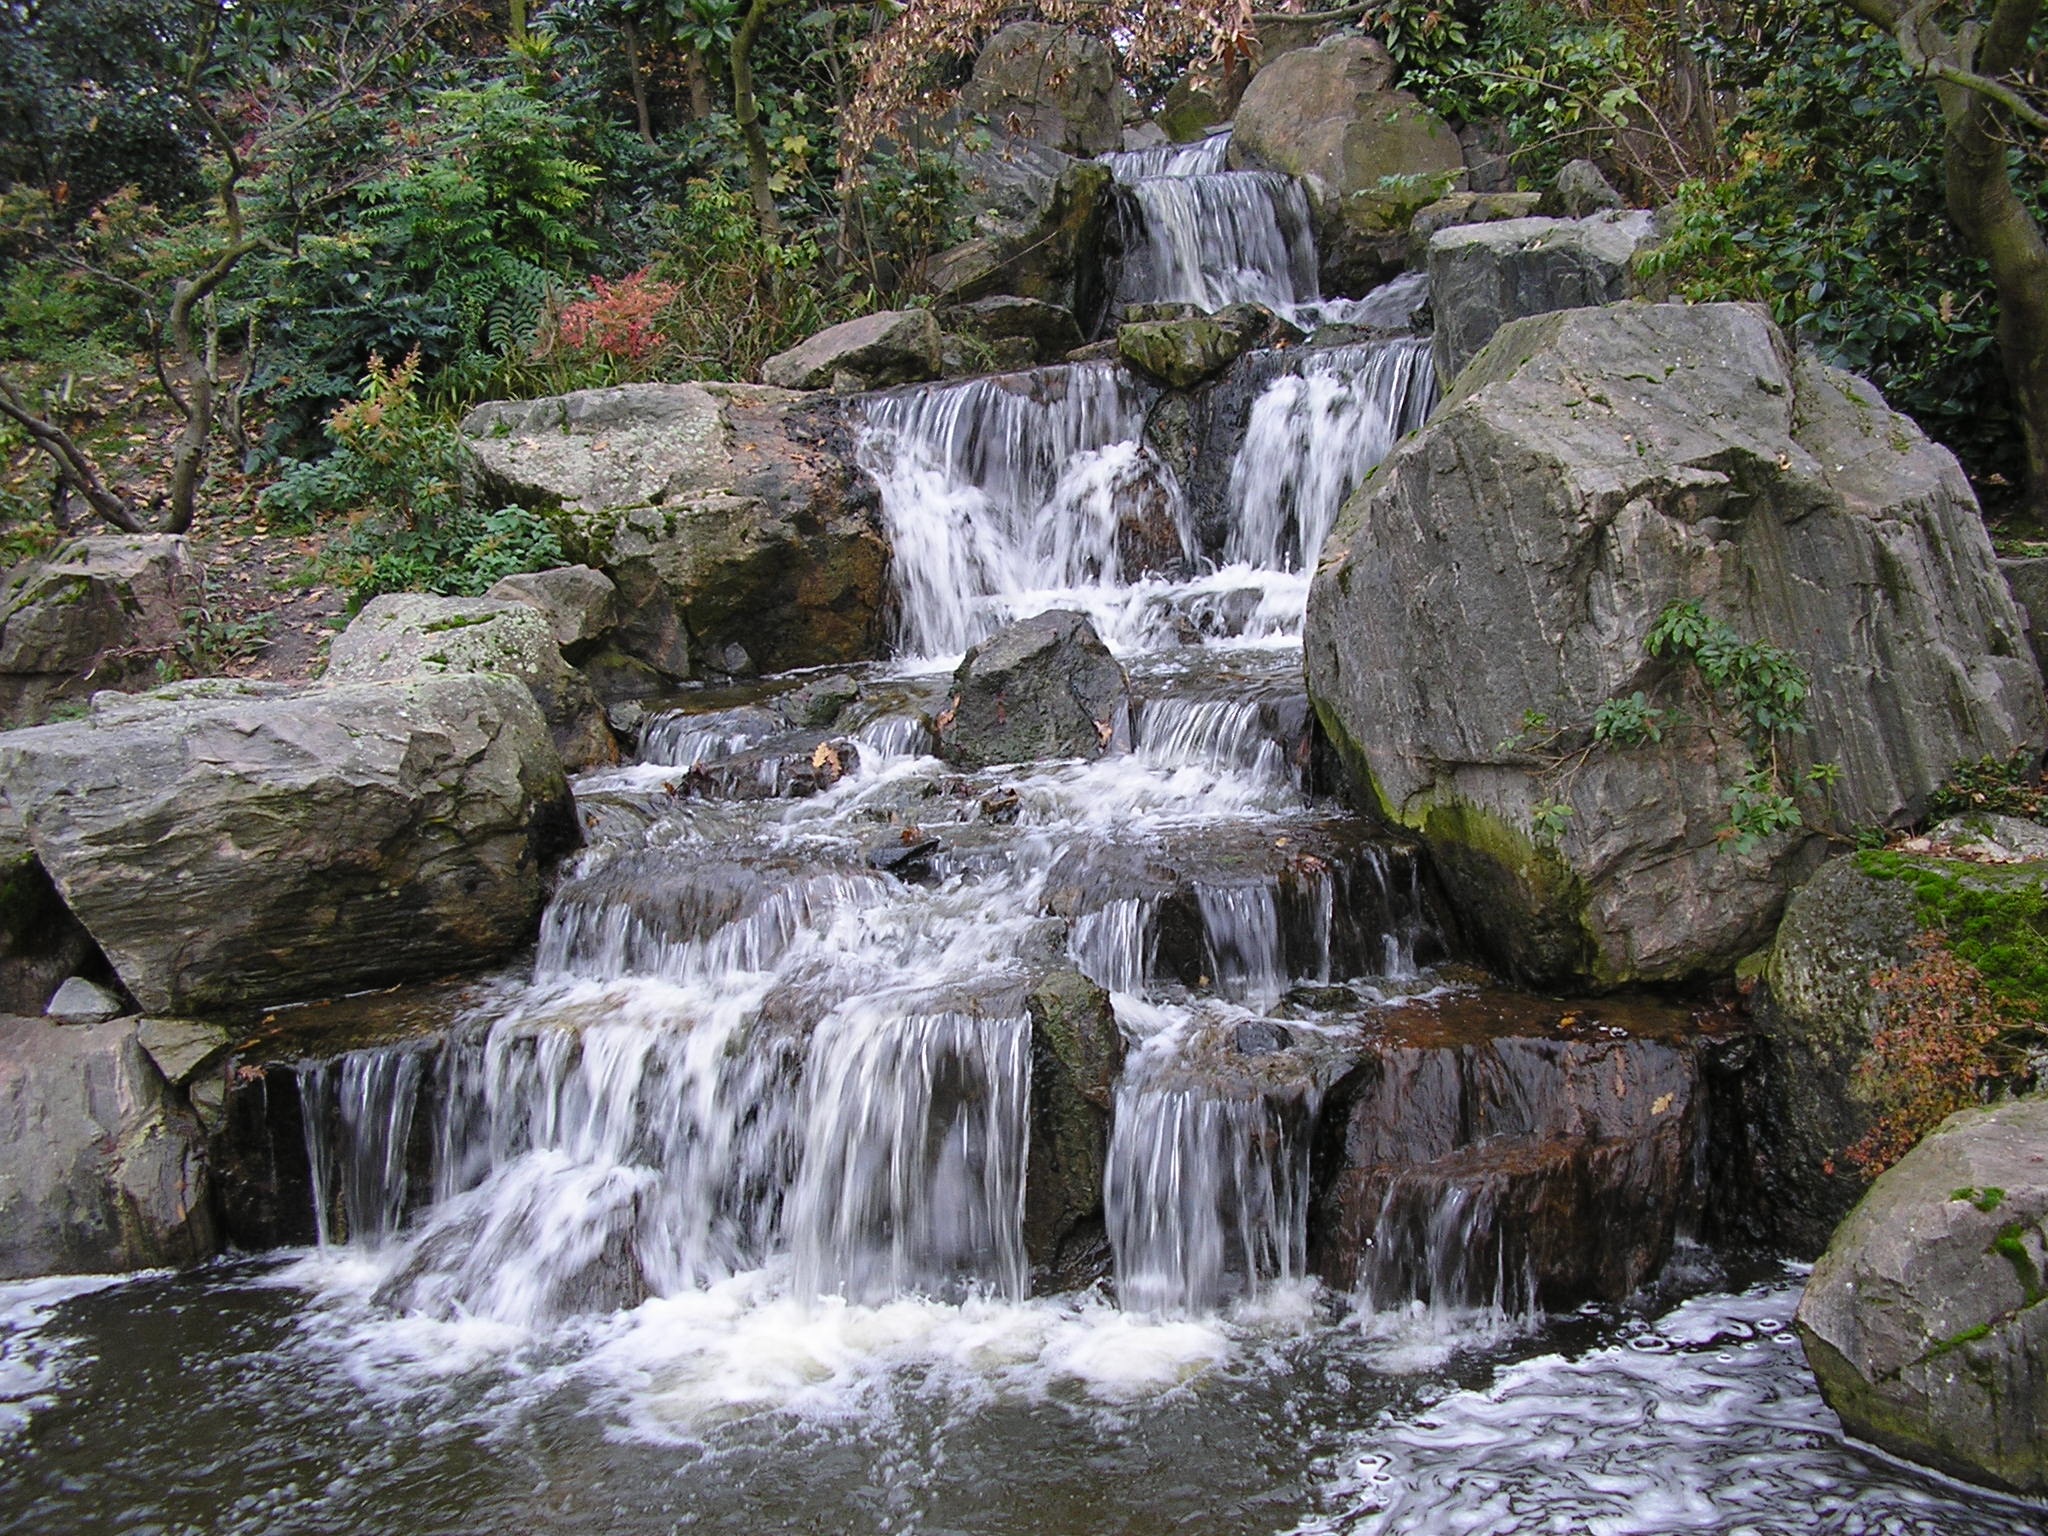
landscape, water, nature, rock, waterfall, river, travel, stream, park, rapid, sightseeing, garden, body of water, japanese garden, england, london, gardening, wasserfall, water feature, watercourse, holland park